Children's Day

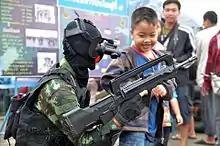
Children's Day 2012 at the Chiang Mai Royal Thai Air Force base

In Maldives, Children's Day (Kudakudhinge Dhuvas) is celebrated on 10 May. On this day all the school children go to school to the event to celebrate Children's Day. The schools that are involved would also organize numerous activities for their pupils.